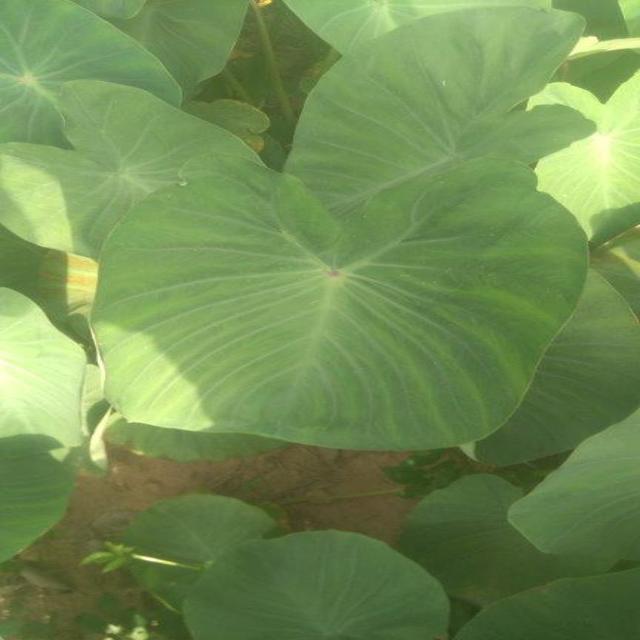
Label: Healthy